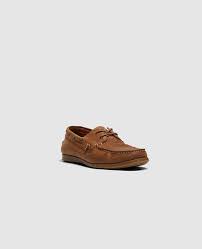
Label: Boat